Pacific Squadron

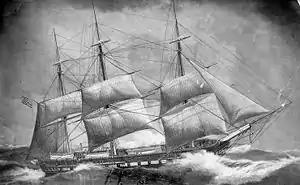
USS "Congress"

In July 1846, Colonel Jonathan D. Stevenson of New York was asked to raise a volunteer regiment of ten companies of seventy-seven men each to go to California with the understanding that they would be muster out and stay in California. They were designated the 1st Regiment of New York Volunteers and fought in the California Campaign and the Pacific Coast Campaign. In August and September the regiment trained and prepared for the trip to California. Three private merchant ships, "Thomas H Perkins", "Loo Choo", and "Susan Drew", were chartered, and the sloop was assigned convoy detail. On 26 September the four ships left New York for California. Fifty men who had been left behind for various reasons sailed on 13 November 1846 on the small storeship . "Susan Drew" and "Loo Choo" reached Valparaiso, Chile by 20 January 1847 and after getting fresh supplies, water and wood were on their way again by 23 January. "Thomas H Perkins" did not stop until San Francisco, reaching port on 6 March 1847. "Susan Drew" arrived on 20 March 1847 and "Loo Choo" arrived on 26 March 1847, 183 days after leaving New York. "Brutus" finally arrived on 17 April 1847.